Carlito Galvez Jr.

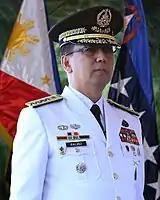
Galvez as Armed Forces Chief of Staff in 2018

Six months after the siege, Galvez was appointed as the Chief of Staff of the Armed Forces of the Philippines on April 18, 2018. As AFP Chief, he focused on ending the decades-long communist insurgency, while addressing the threat of terrorism and extremism, particularly in Mindanao. General Galvez also expanded his peace initiatives throughout the country, which led to the surrender of members of various communist fronts and terrorist groups, while providing assistance to law enforcement agencies such as the Philippine National Police, Philippine Drug Enforcement Agency and the National Bureau of Investigation in the fight against illegal drugs and criminality elements. Galvez also spearheaded the AFP modernization program, where he implemented shifts on the program as part of the lessons from the Marawi Siege, such as the procurement of high-caliber weapons for internal and external defense, and initiated updated doctrines on enhancing urban warfare and human rights. Galvez also led in promoting transparency and good governance within the AFP organization. Galvez ended his term as AFP Chief on December 11, 2018, where he was succeeded by his classmate, Gen. Benjamin Madrigal Jr.